Shropshire

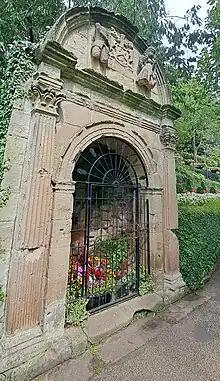
A surviving 1679 arbour in Shrewsbury (that of the Shoemakers Guild). Originally there were many of these for pageantry and performance in Kingsland.

Much Wenlock was the birthplace of the modern Olympic movement.